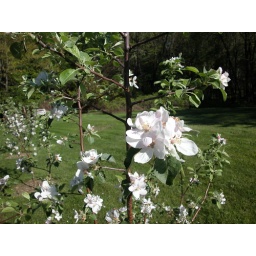
Our new apple trees in the spring.